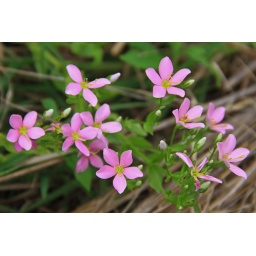
I found these tiny pink wildflowers while walking in our field this afternoon.